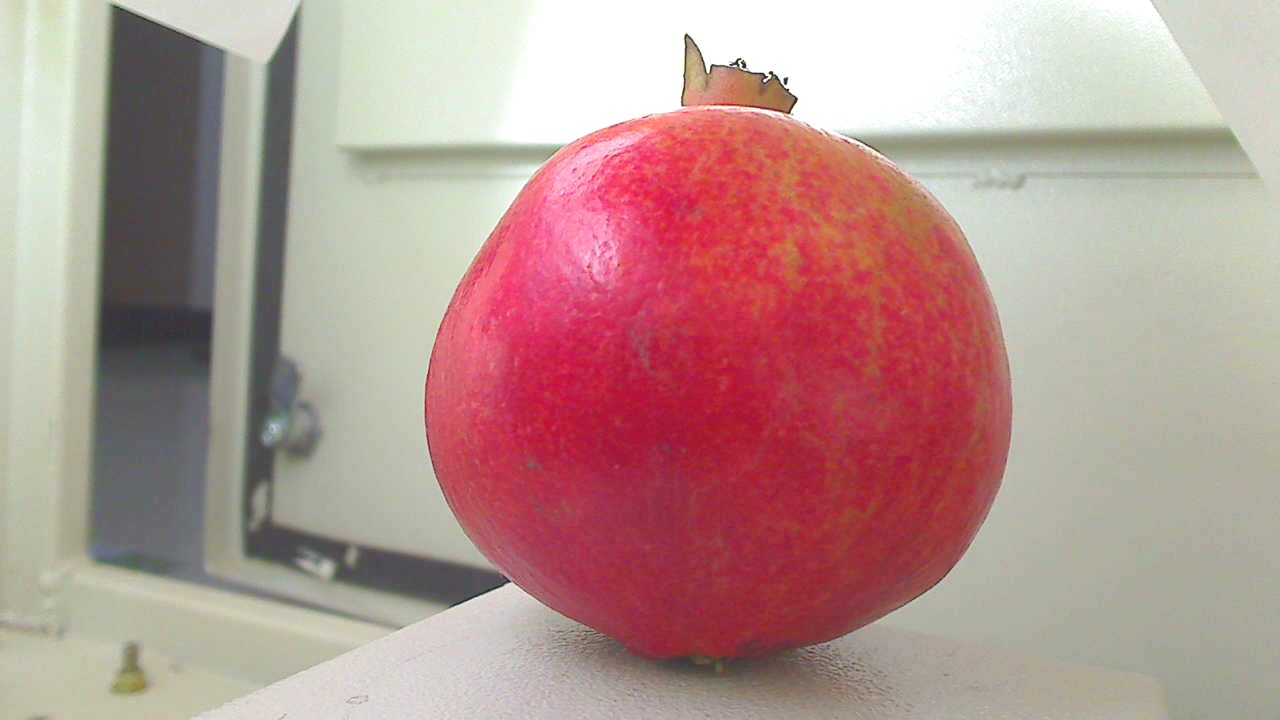
Grade: grade-2
Quality: quality-2